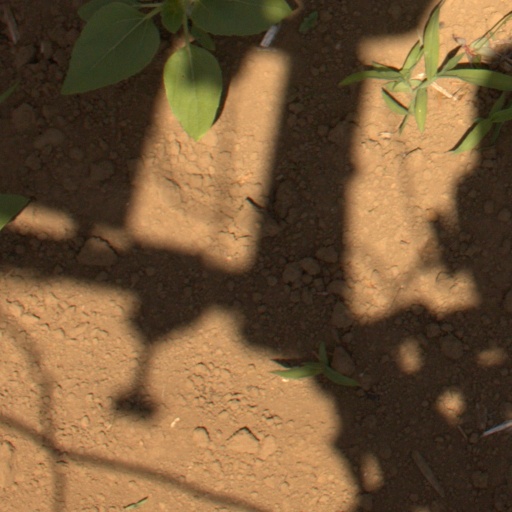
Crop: Jerusalem artichoke